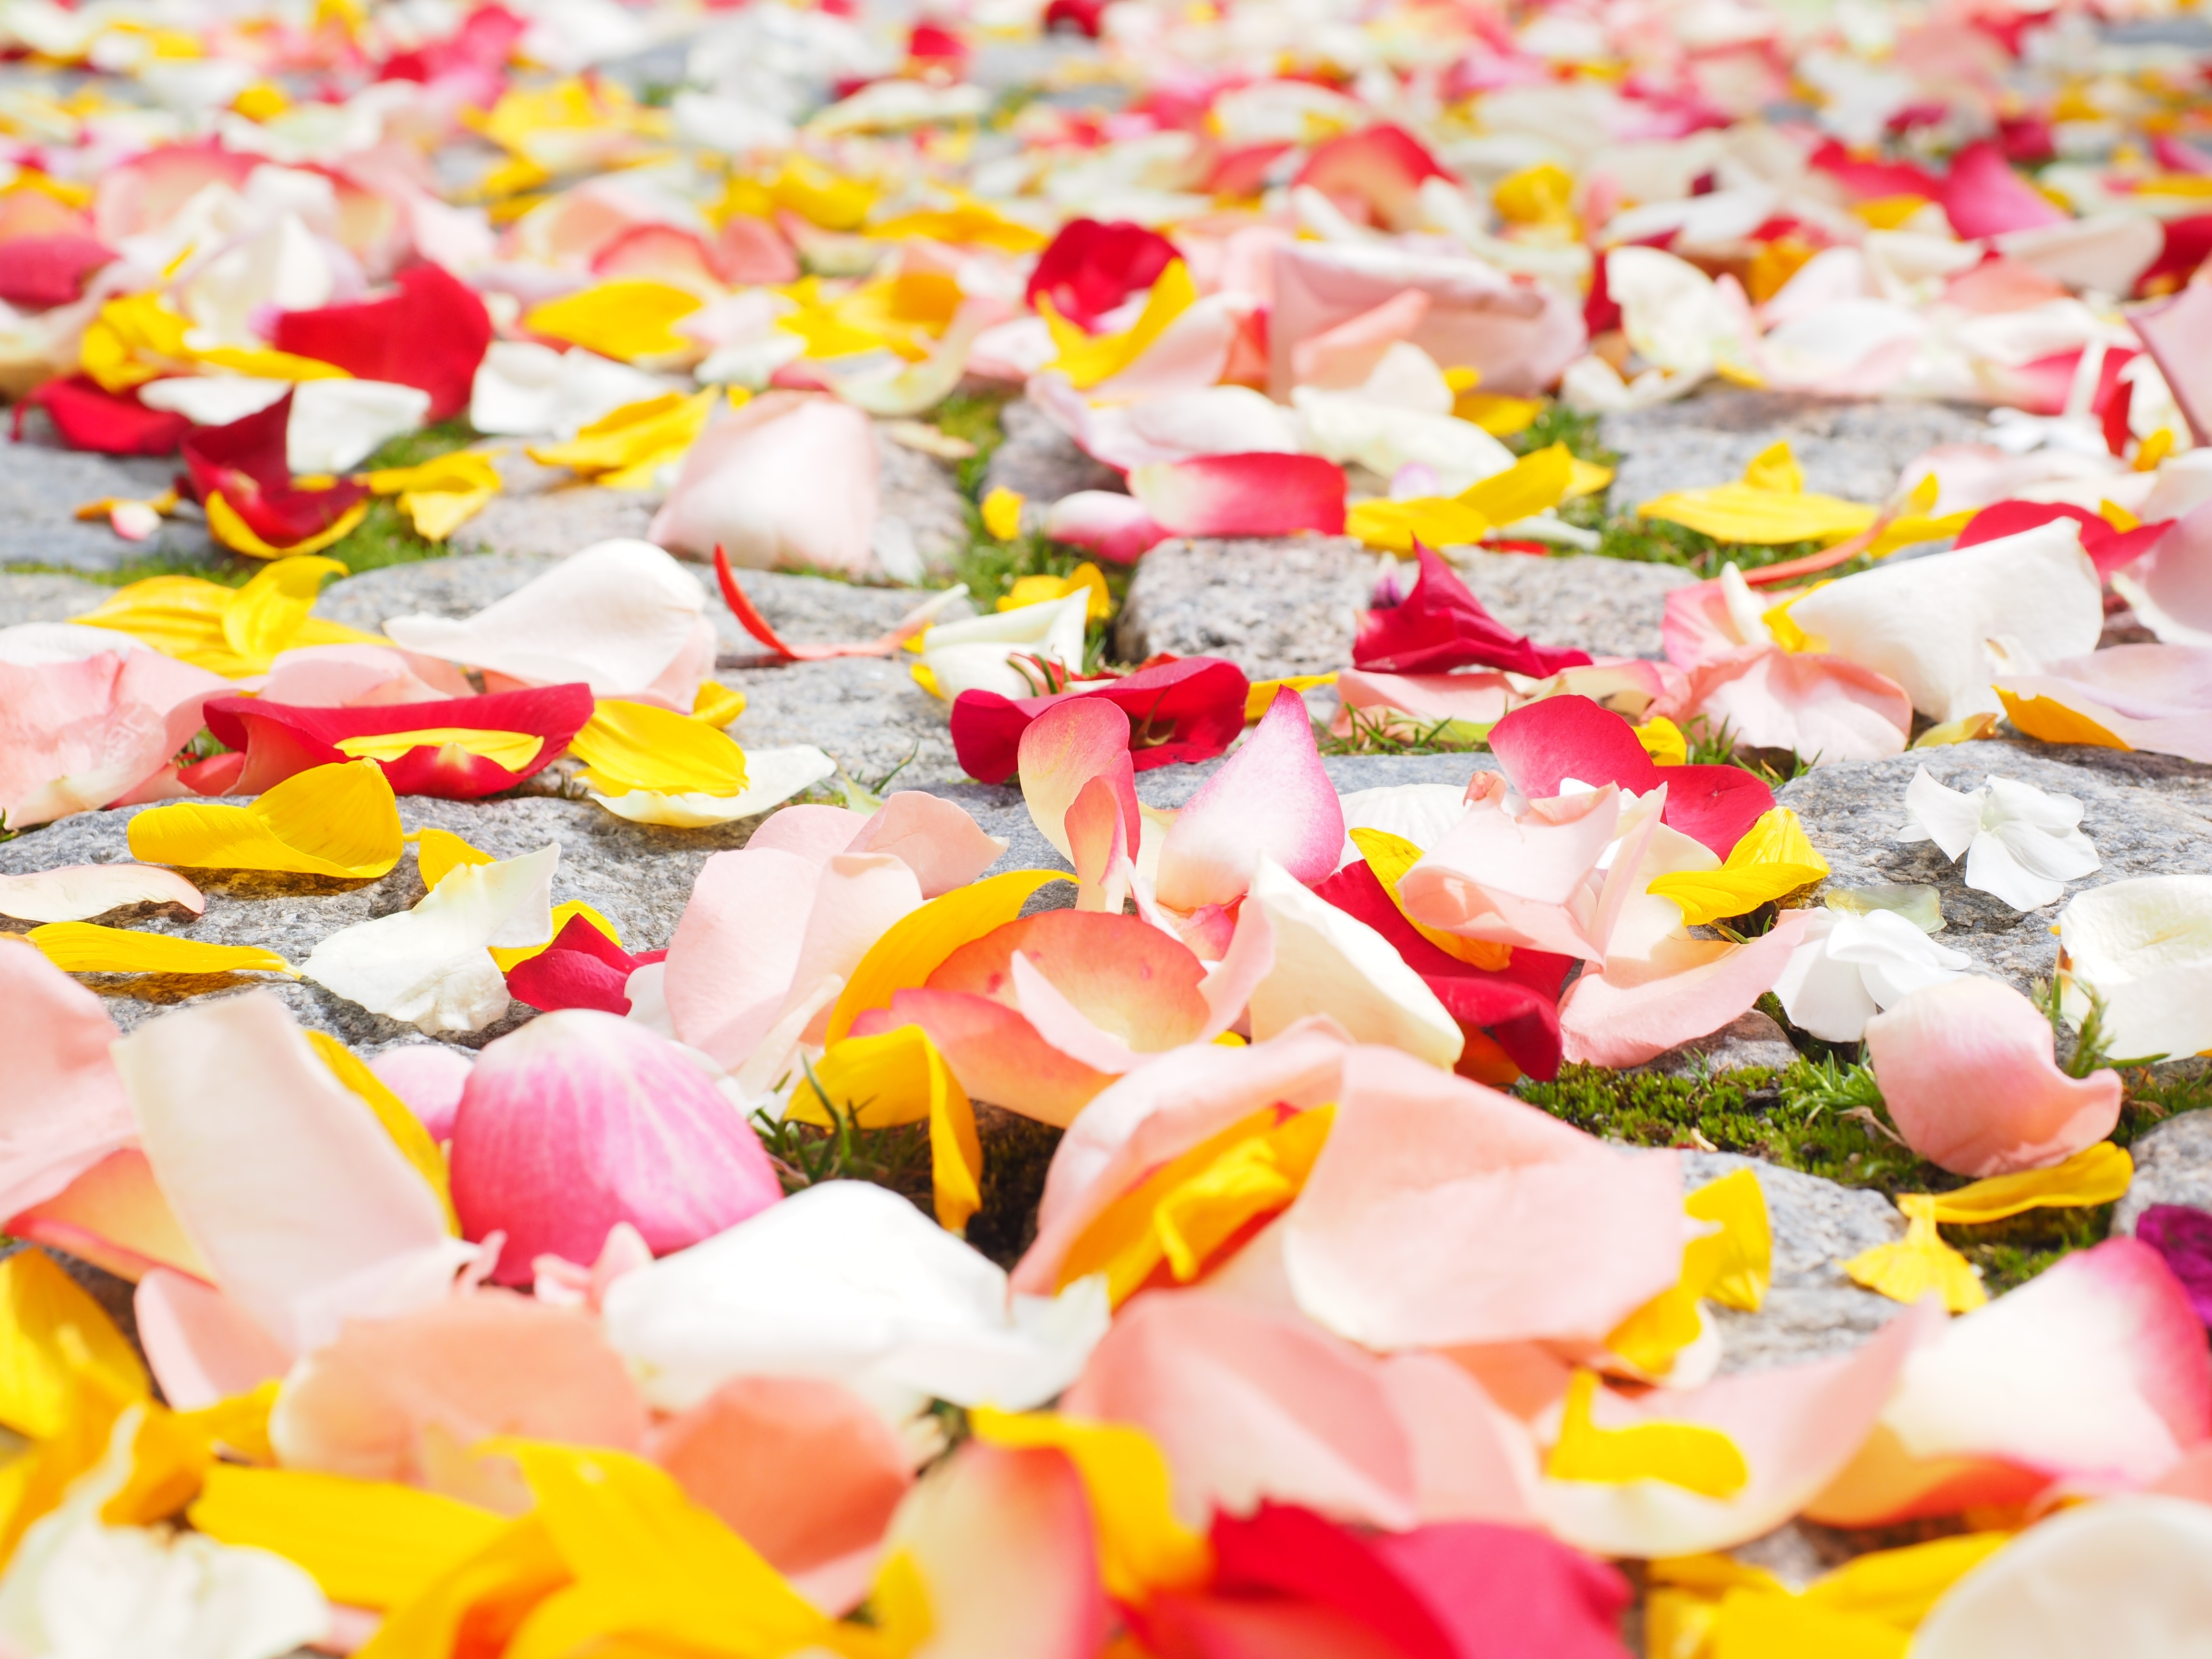
blossom, plant, leaf, flower, petal, love, color, autumn, romantic, yellow, pink, wedding, flora, season, close up, petals, rose petals, macro photography, scattered, flower bouquet, scatter roses